Cotton candy

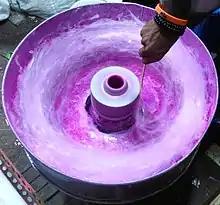
Cotton candy machine

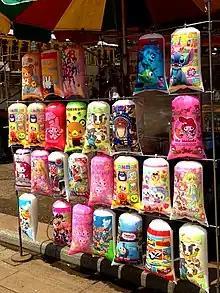
Bags of cotton candy being sold in Japan

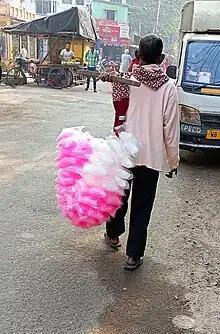
A man selling cotton candy in Kolkata, West Bengal, India

Typical machines used to make cotton candy include a spinning head enclosing a small "sugar reserve" bowl into which a charge of granulated, colored sugar (or separate sugar and food coloring) is poured. Heaters near the rim of the head melt the sugar, which is squeezed out through tiny holes by centrifugal force. Colored sugar packaged specially for the process is milled with melting characteristics and a crystal size optimized for the head and heated holes; granulated sugar used in baking contains fine crystals which spin out unmelted, while rock sugar crystals are too large to properly contact the heater, slowing the production of cotton candy.